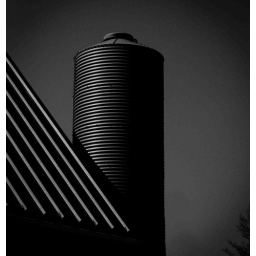
a barn in black and white